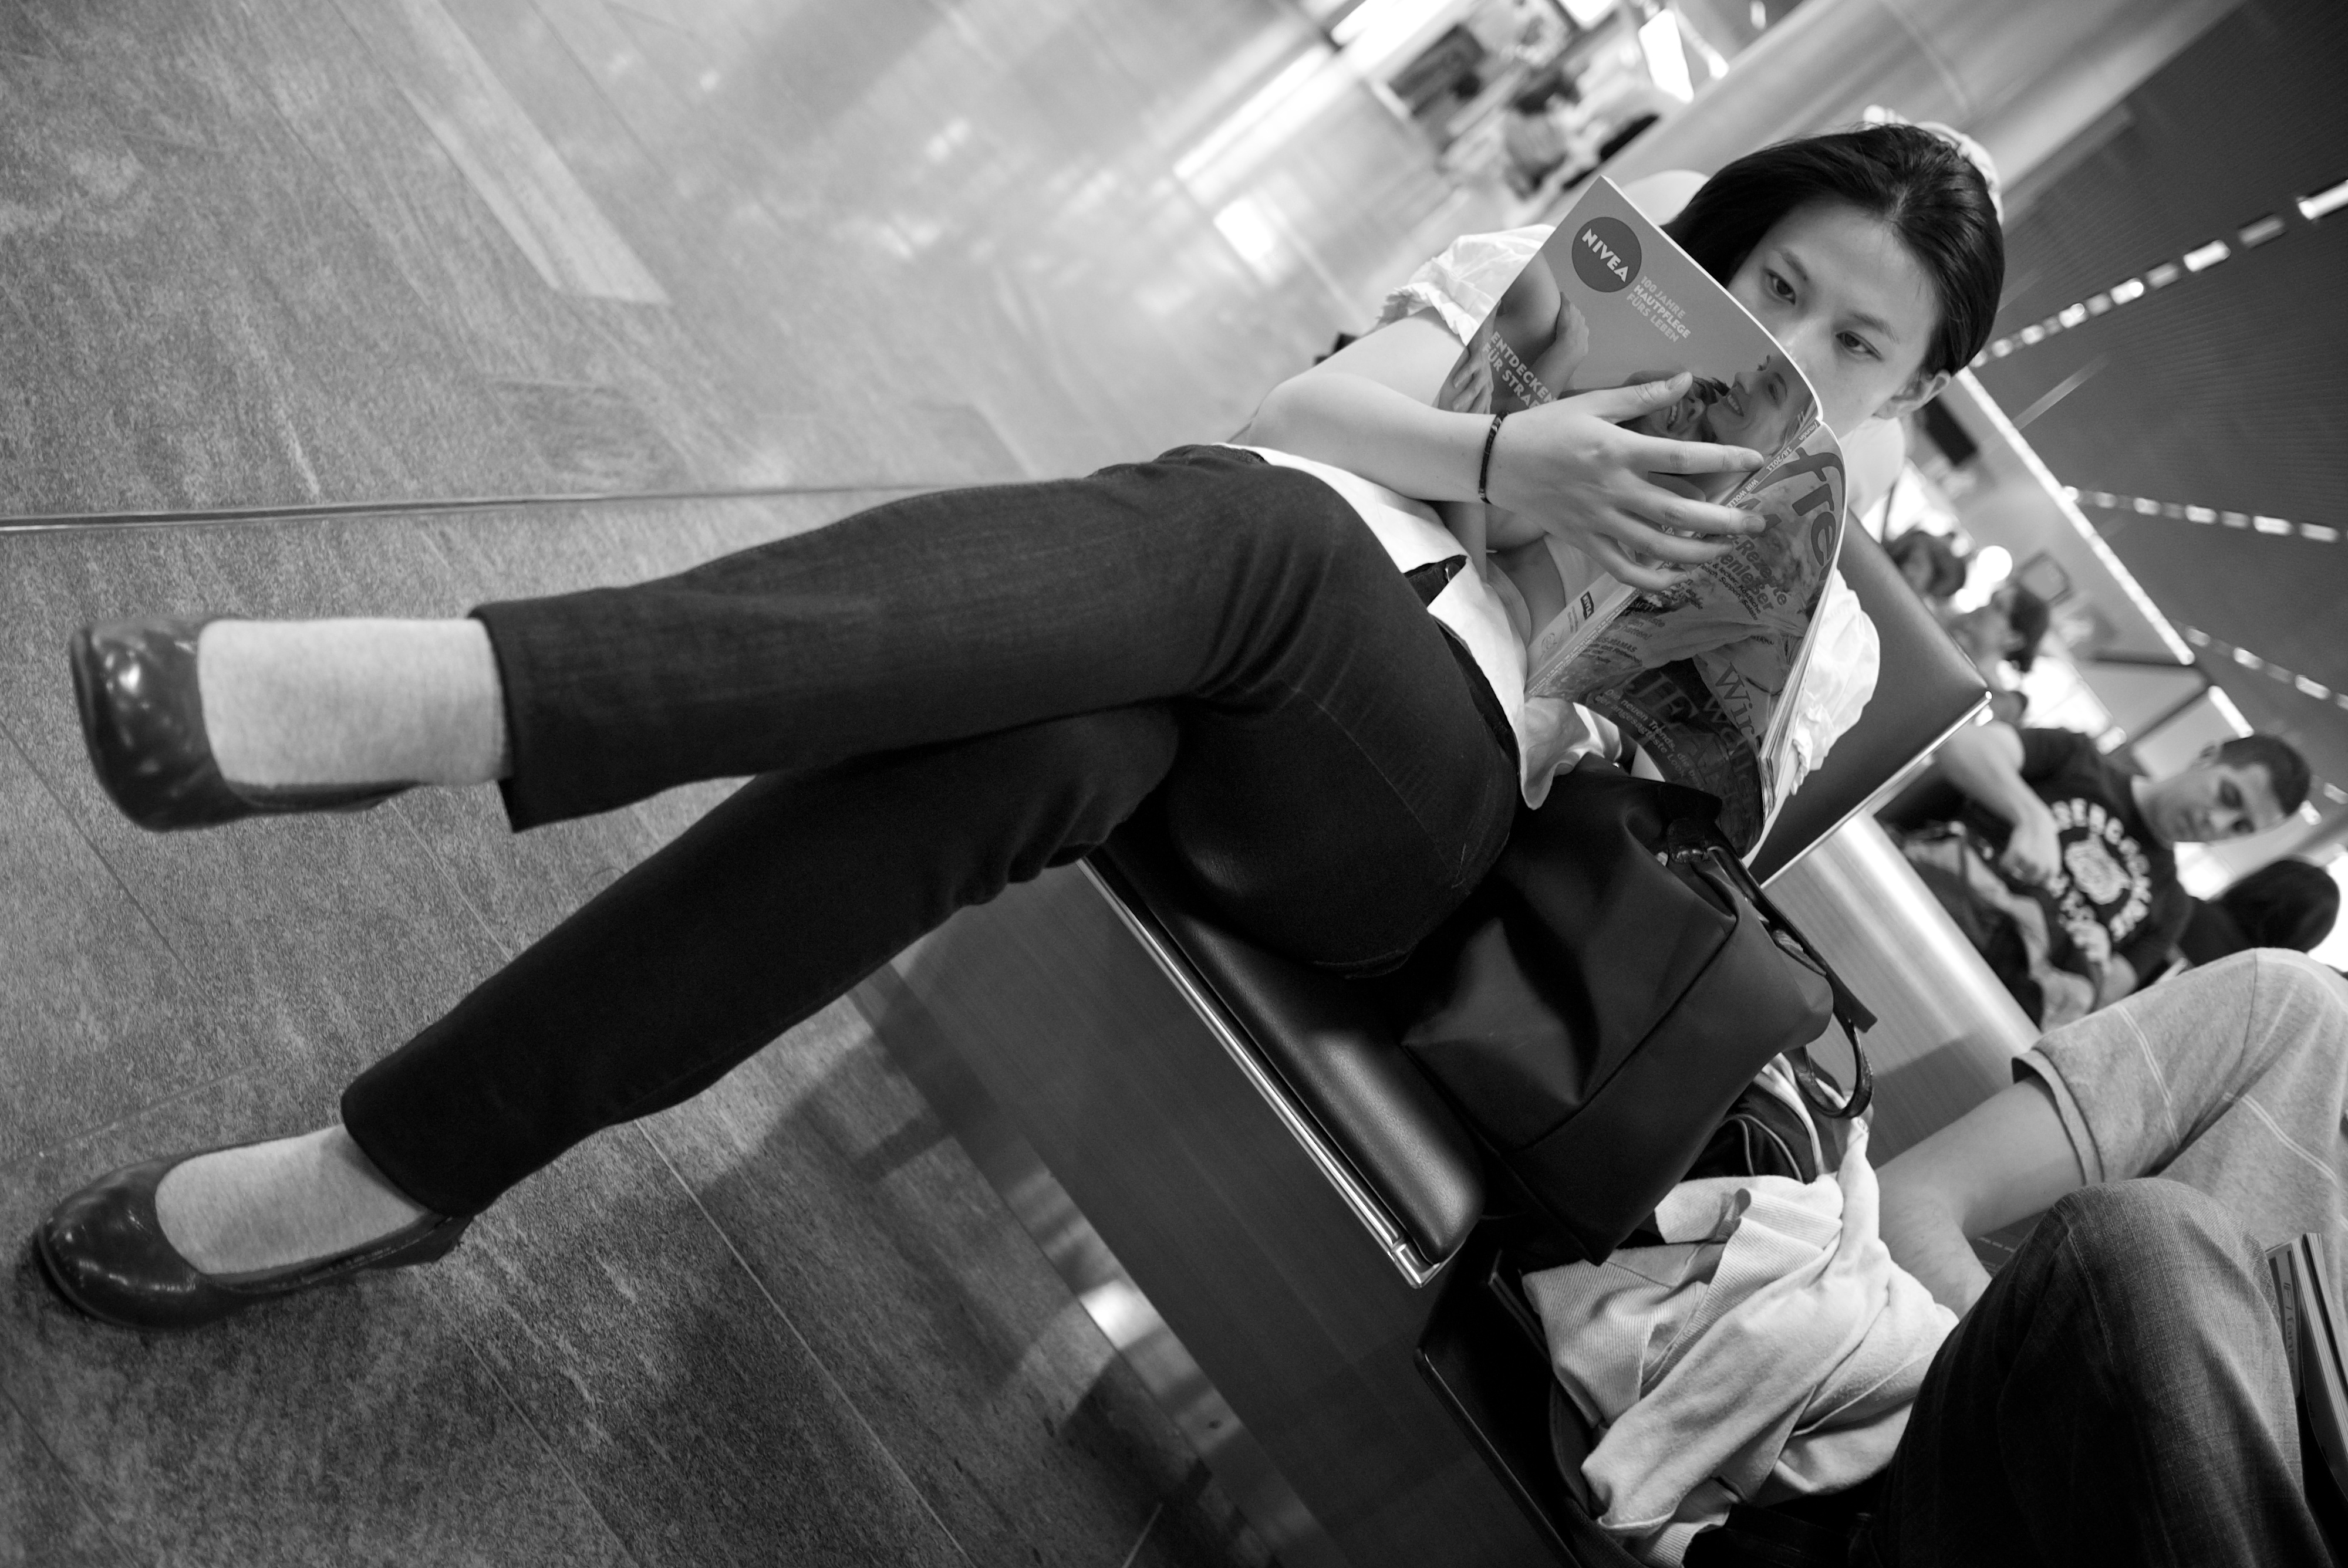
man, black and white, white, street, photography, ebook, training, black, monochrome, streetphotography, flickr, thomas, video, olympus, photograph, omd, fuji, leica, monochrom, leuthard, hcb, thomasleuthard, streettogs, photo shoot, monochrome photography